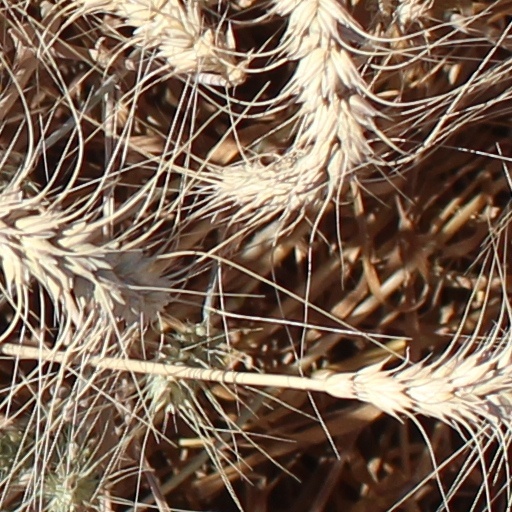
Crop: wheat